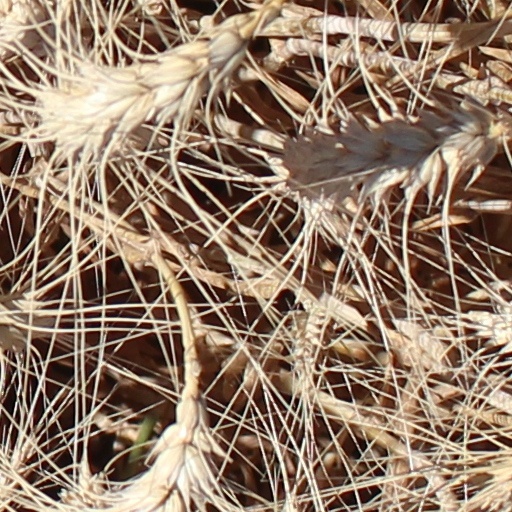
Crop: wheat